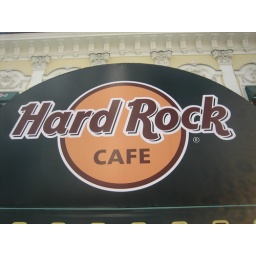
Hard rock cafe in the shopping street of Moscow.